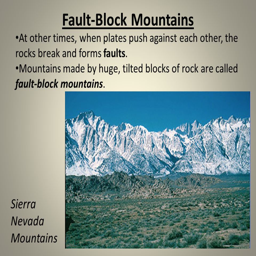
geographical feature at other times , when plates push against each other , the rocks break and forms faults .